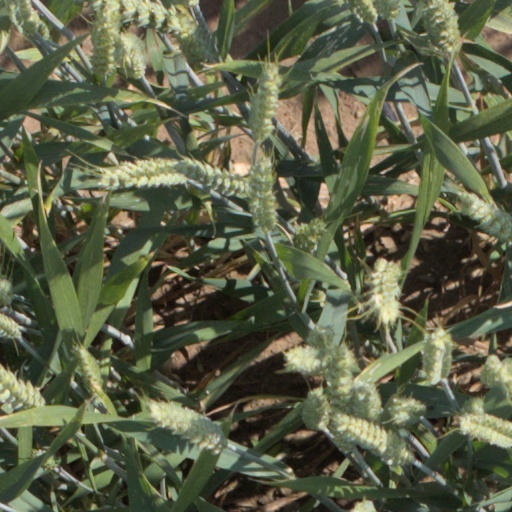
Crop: wheat